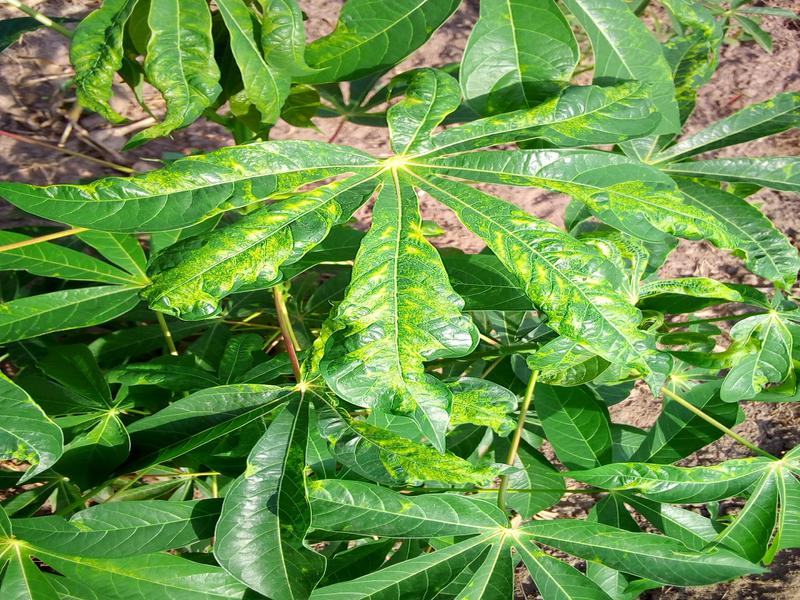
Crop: cassava
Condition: mosaic_disease